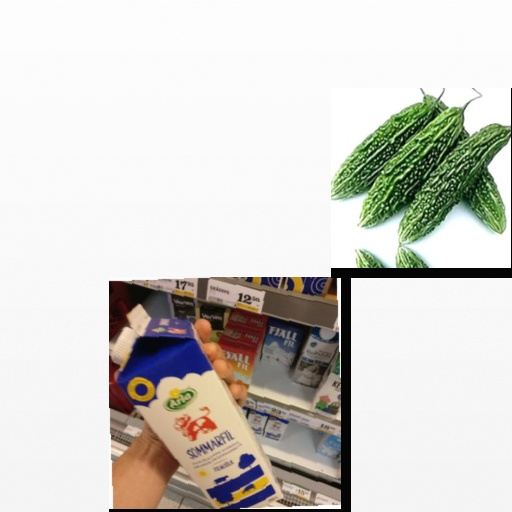
Food items: bitter_gourd, sour_milk